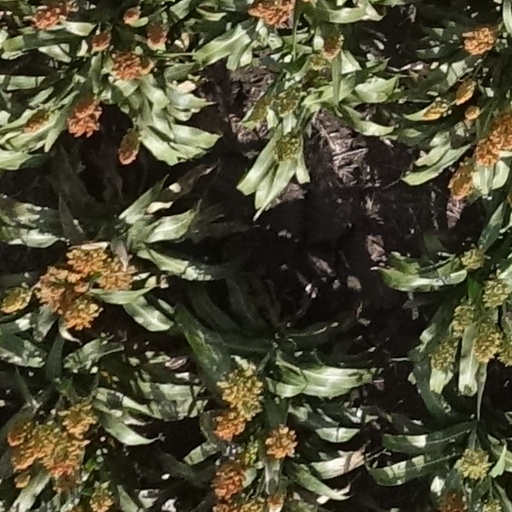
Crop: sorghum